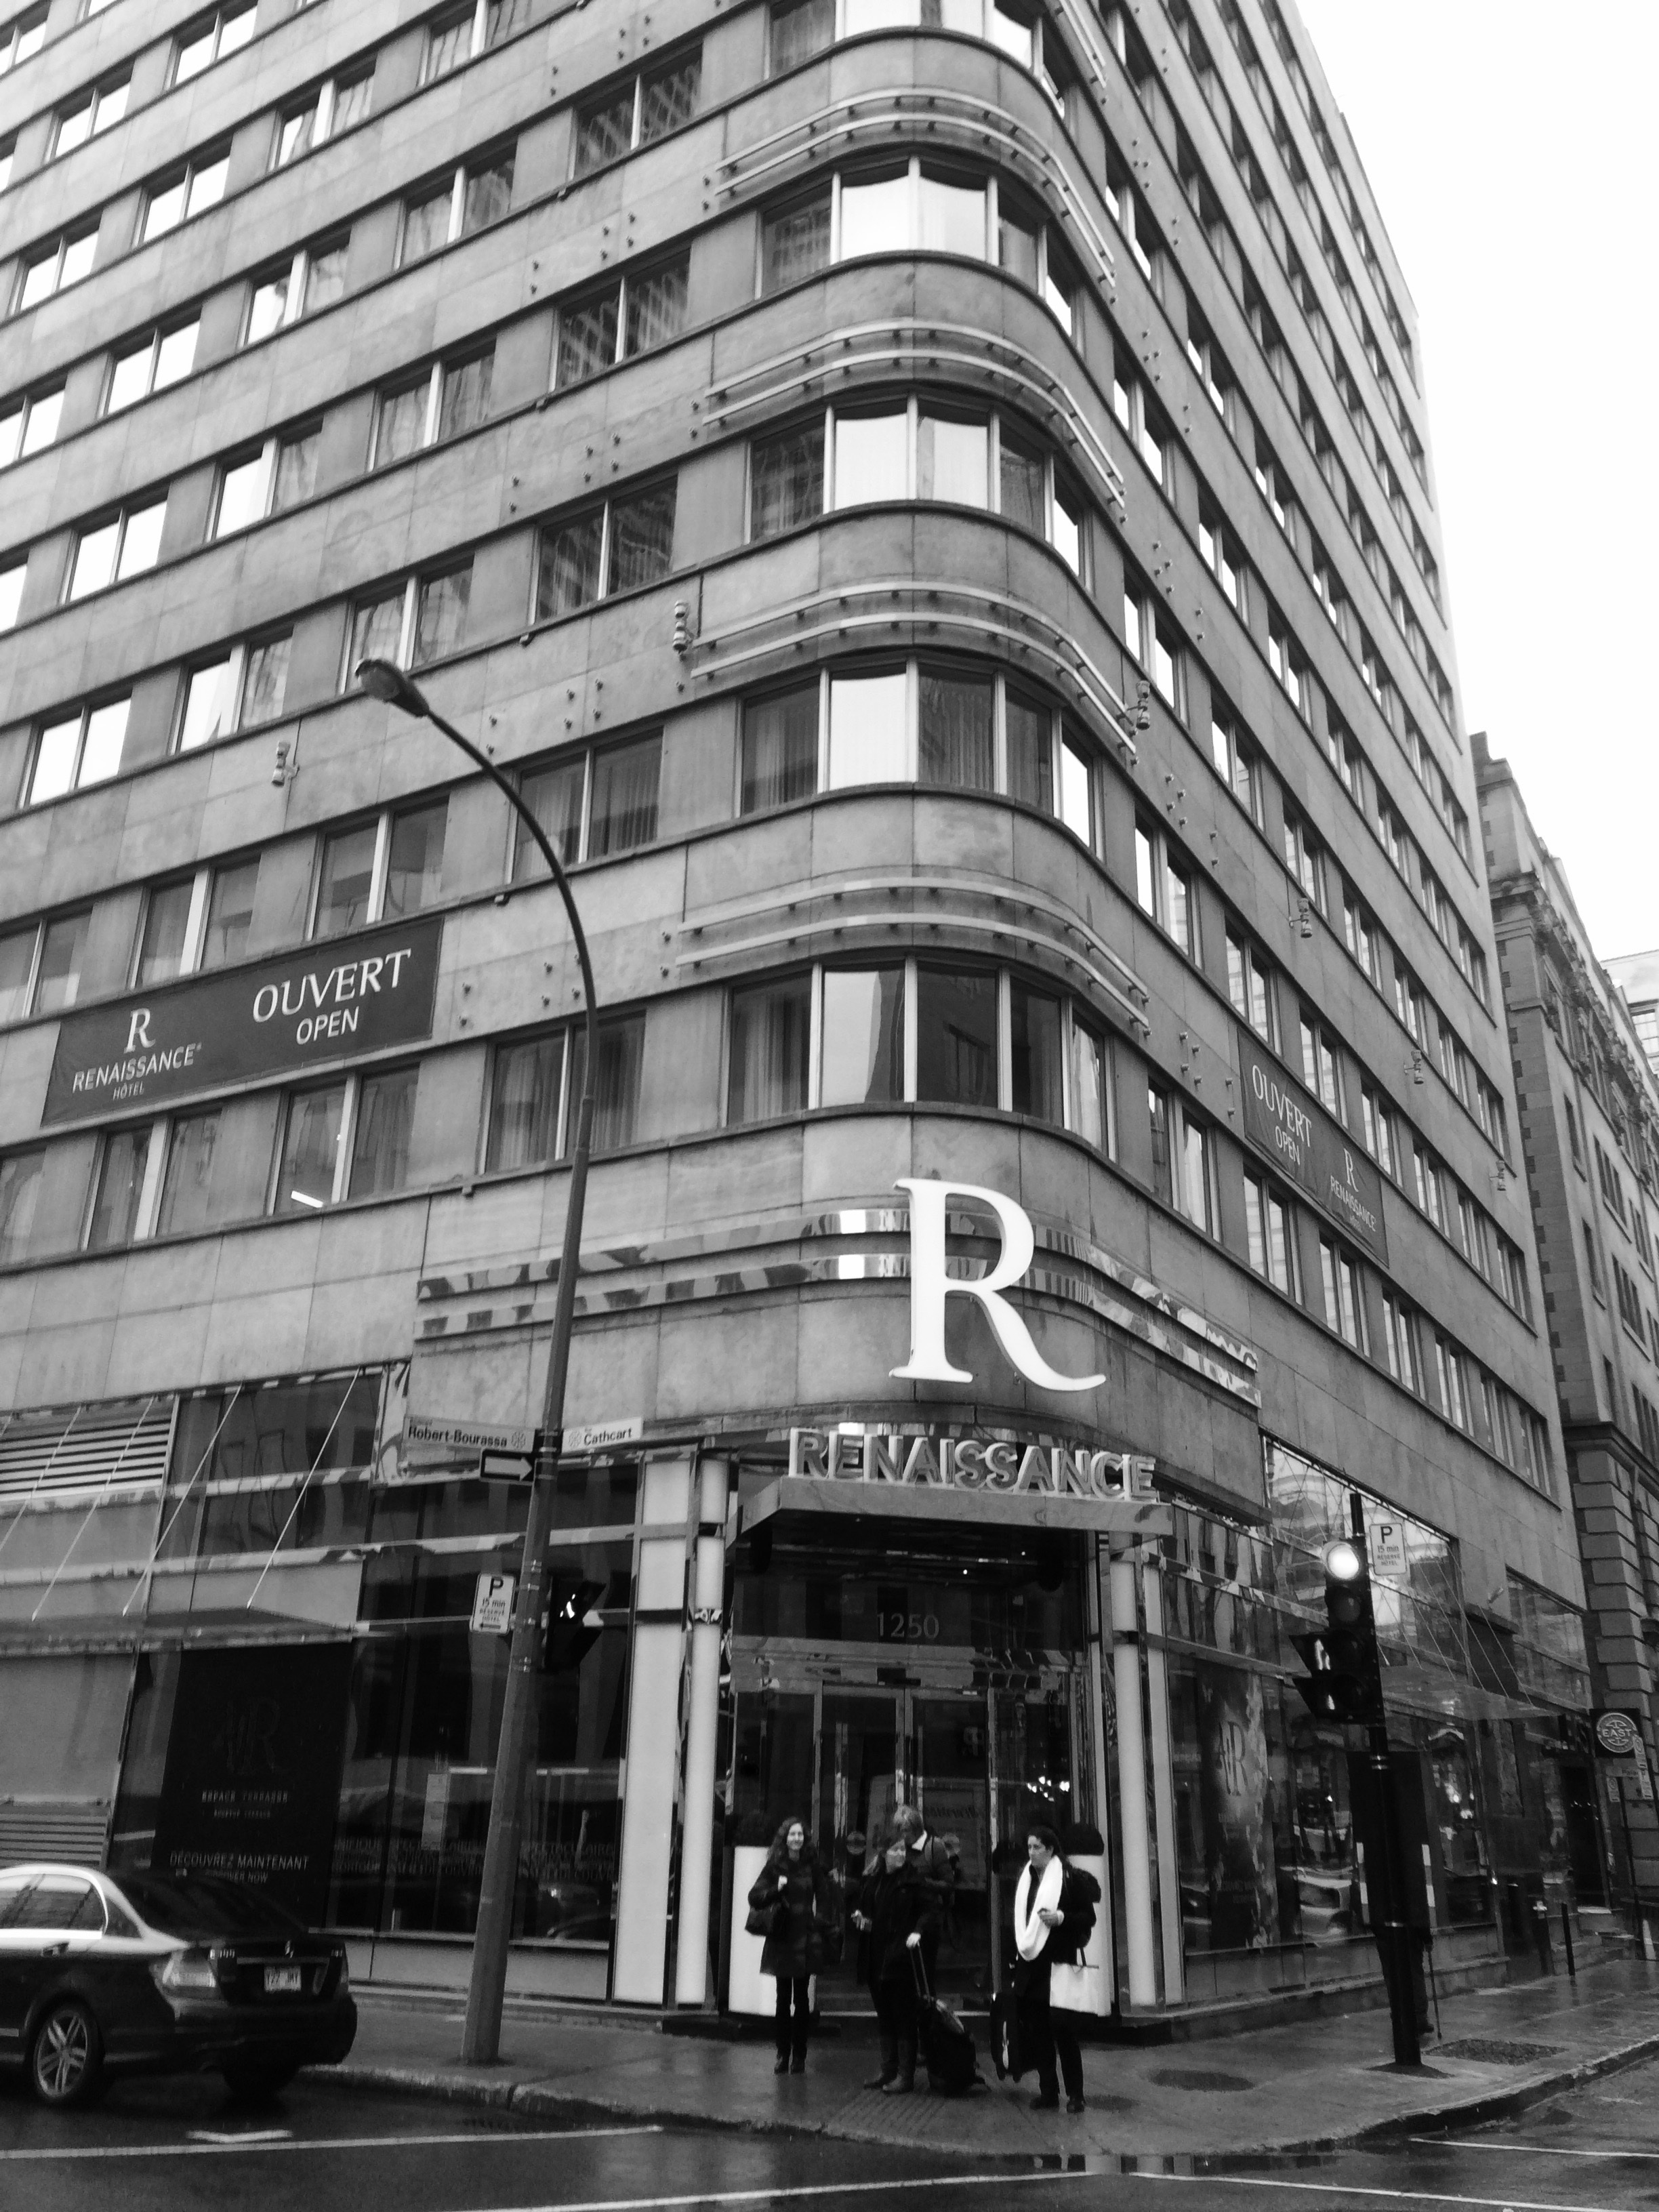
black and white, architecture, street, building, city, downtown, landmark, facade, monochrome, tower block, metropolis, neighbourhood, urban area, monochrome photography, residential area, brutalist architecture